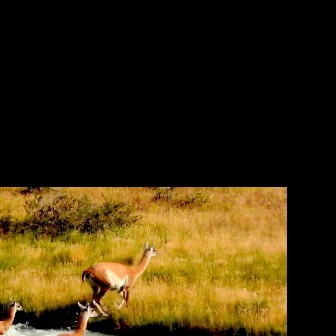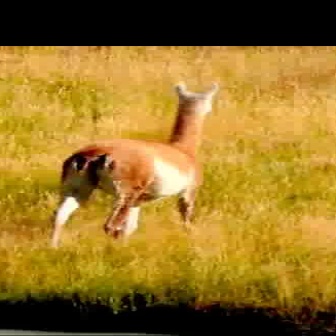
  Please identify the target specified by the bounding box [81,240,157,316] in the first image and locate it in the second image. Return the coordinates in [x_min,y_min,x_max,y_max] format.
Answer: [47,82,216,252]